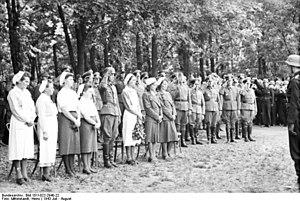
Le titre de cet article contient le caractère ü. Quand celui-ci n'est pas disponible ou n'est pas désiré, le nom de l'article peut être représenté comme Walther von Huenersdorff.